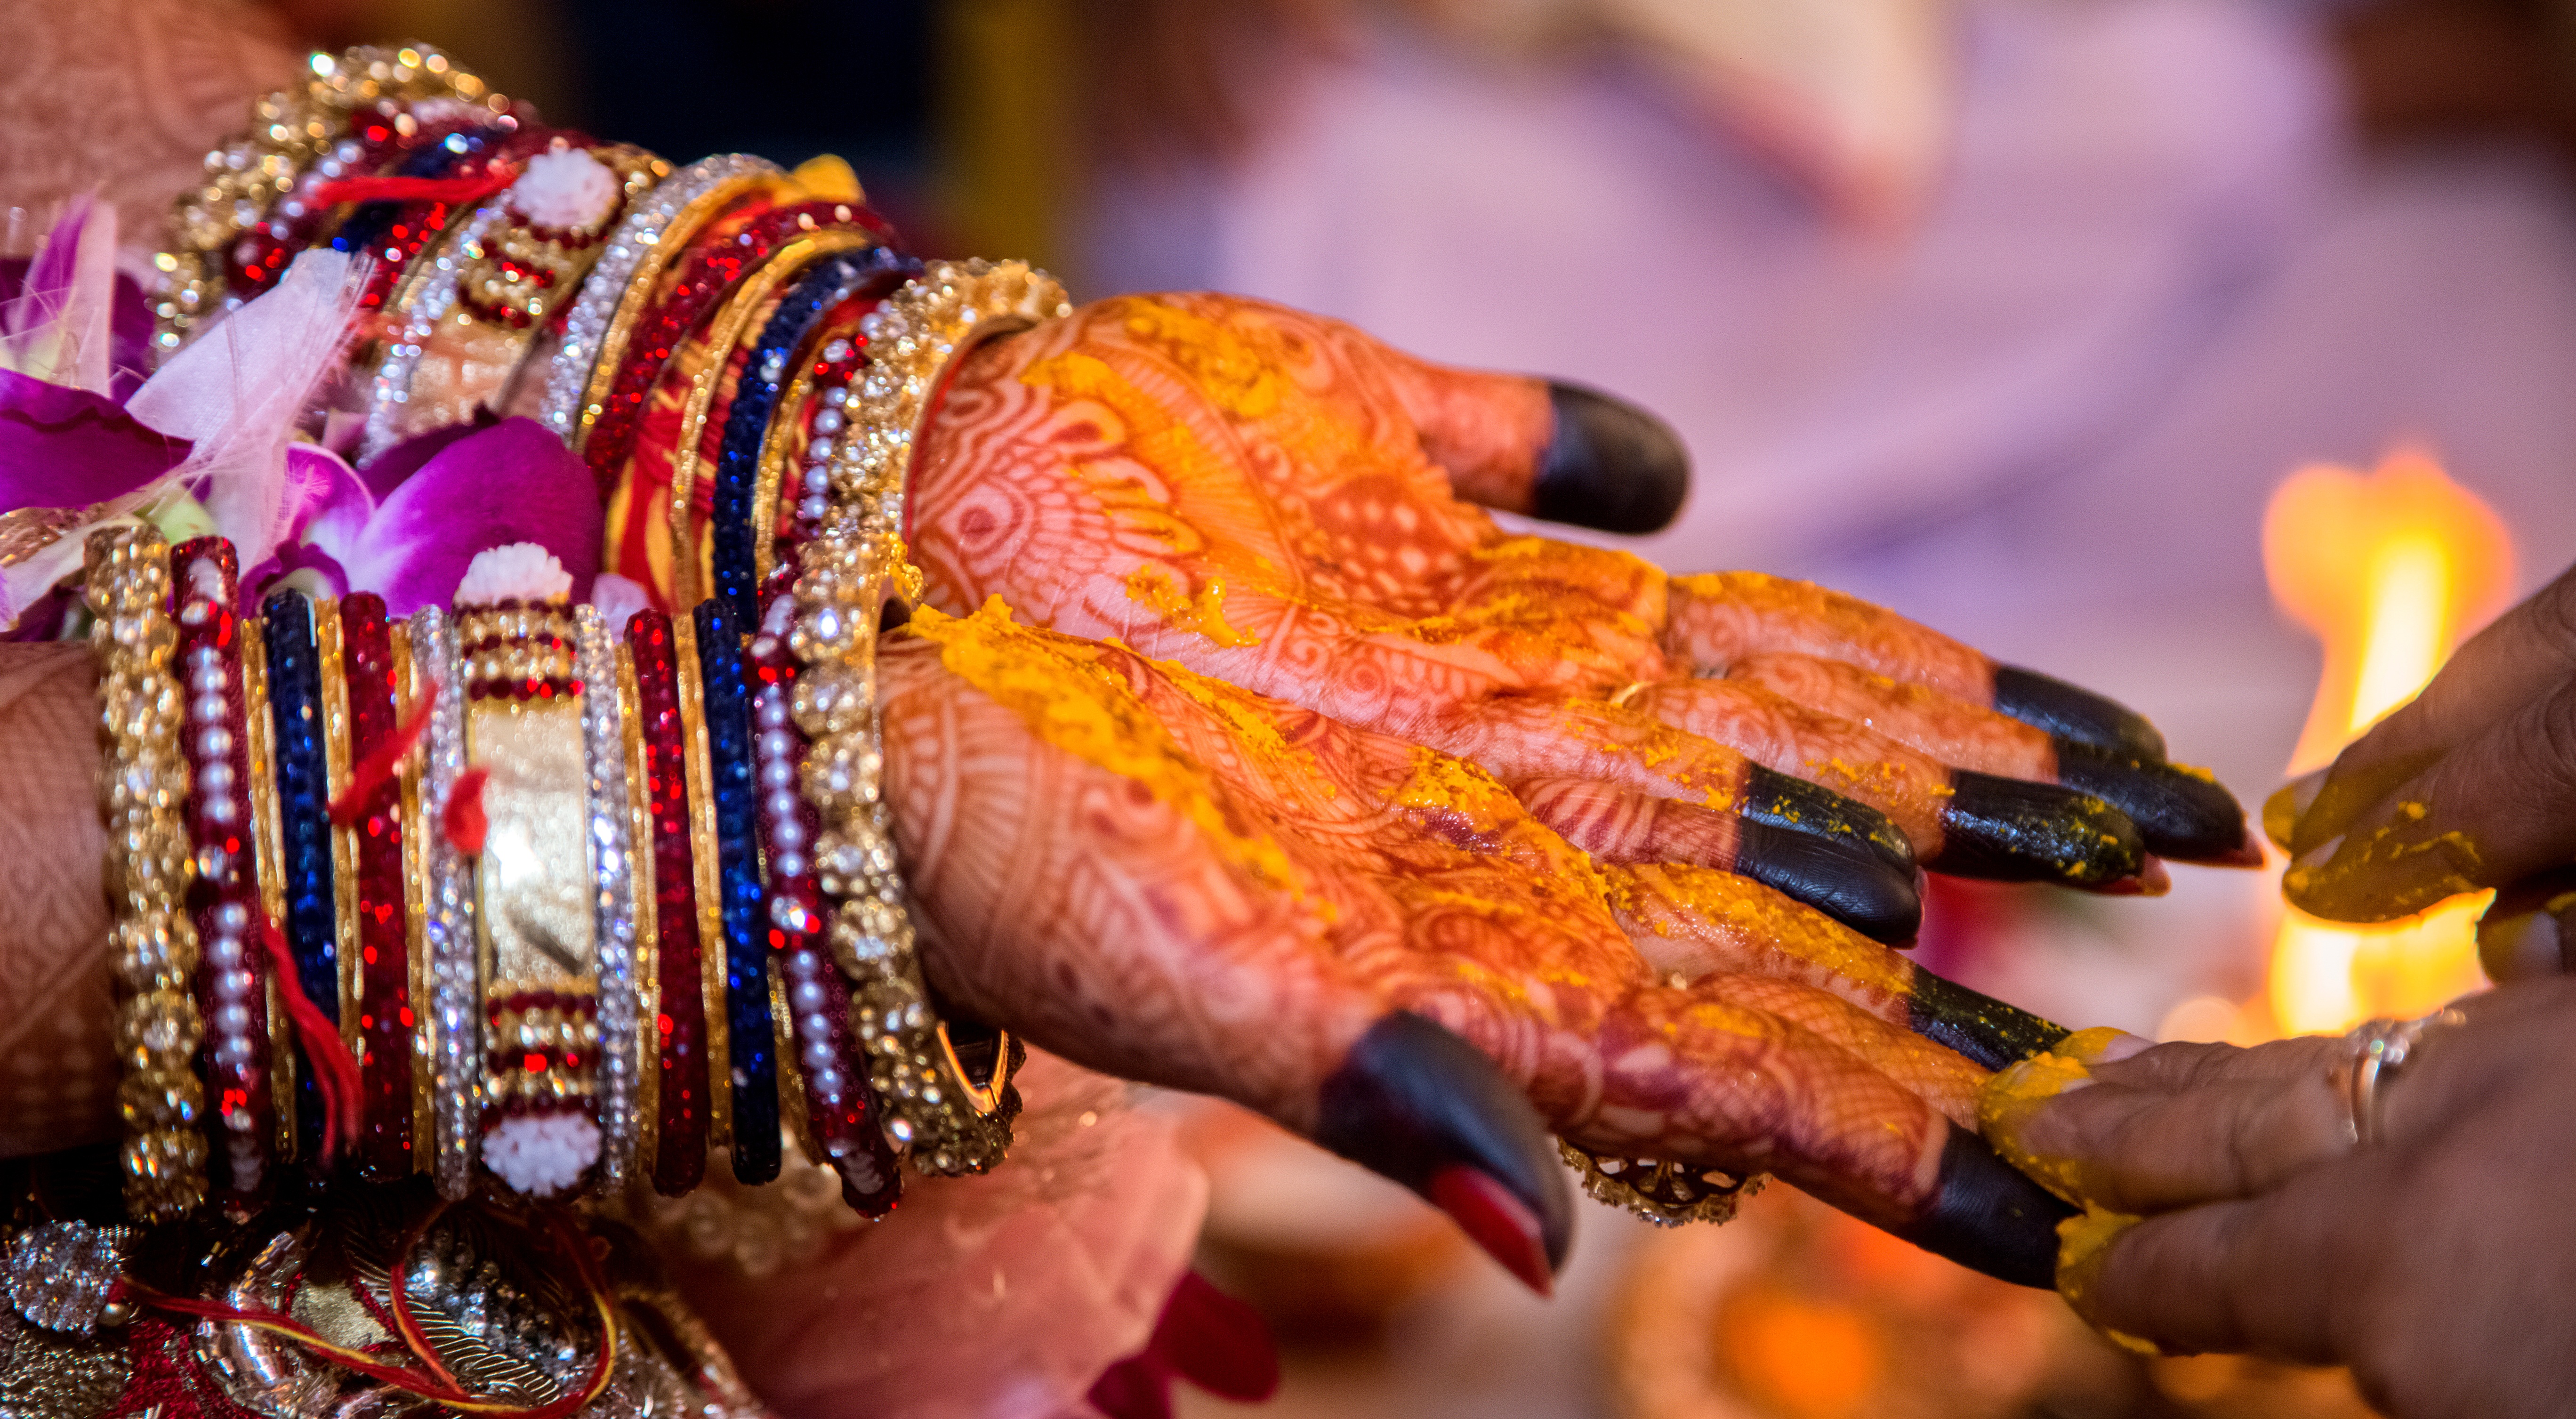
woman, celebration, pattern, color, wedding, marriage, jewelry, ceremony, happy, bracelets, tradition, traditions, indian, mehndi, hand painting, hena